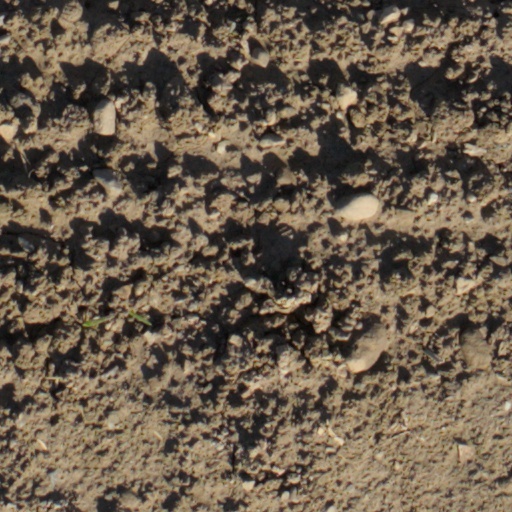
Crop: wheat